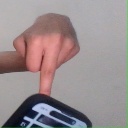
अक्षर: प